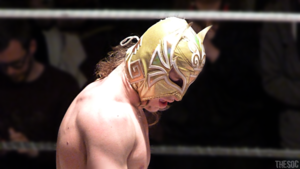
Apocalypse IV - Aigle Blanc dans le ring
L' Association les Professionnels du Catch est une fédération de catch française qui a vu le jour en 2004.